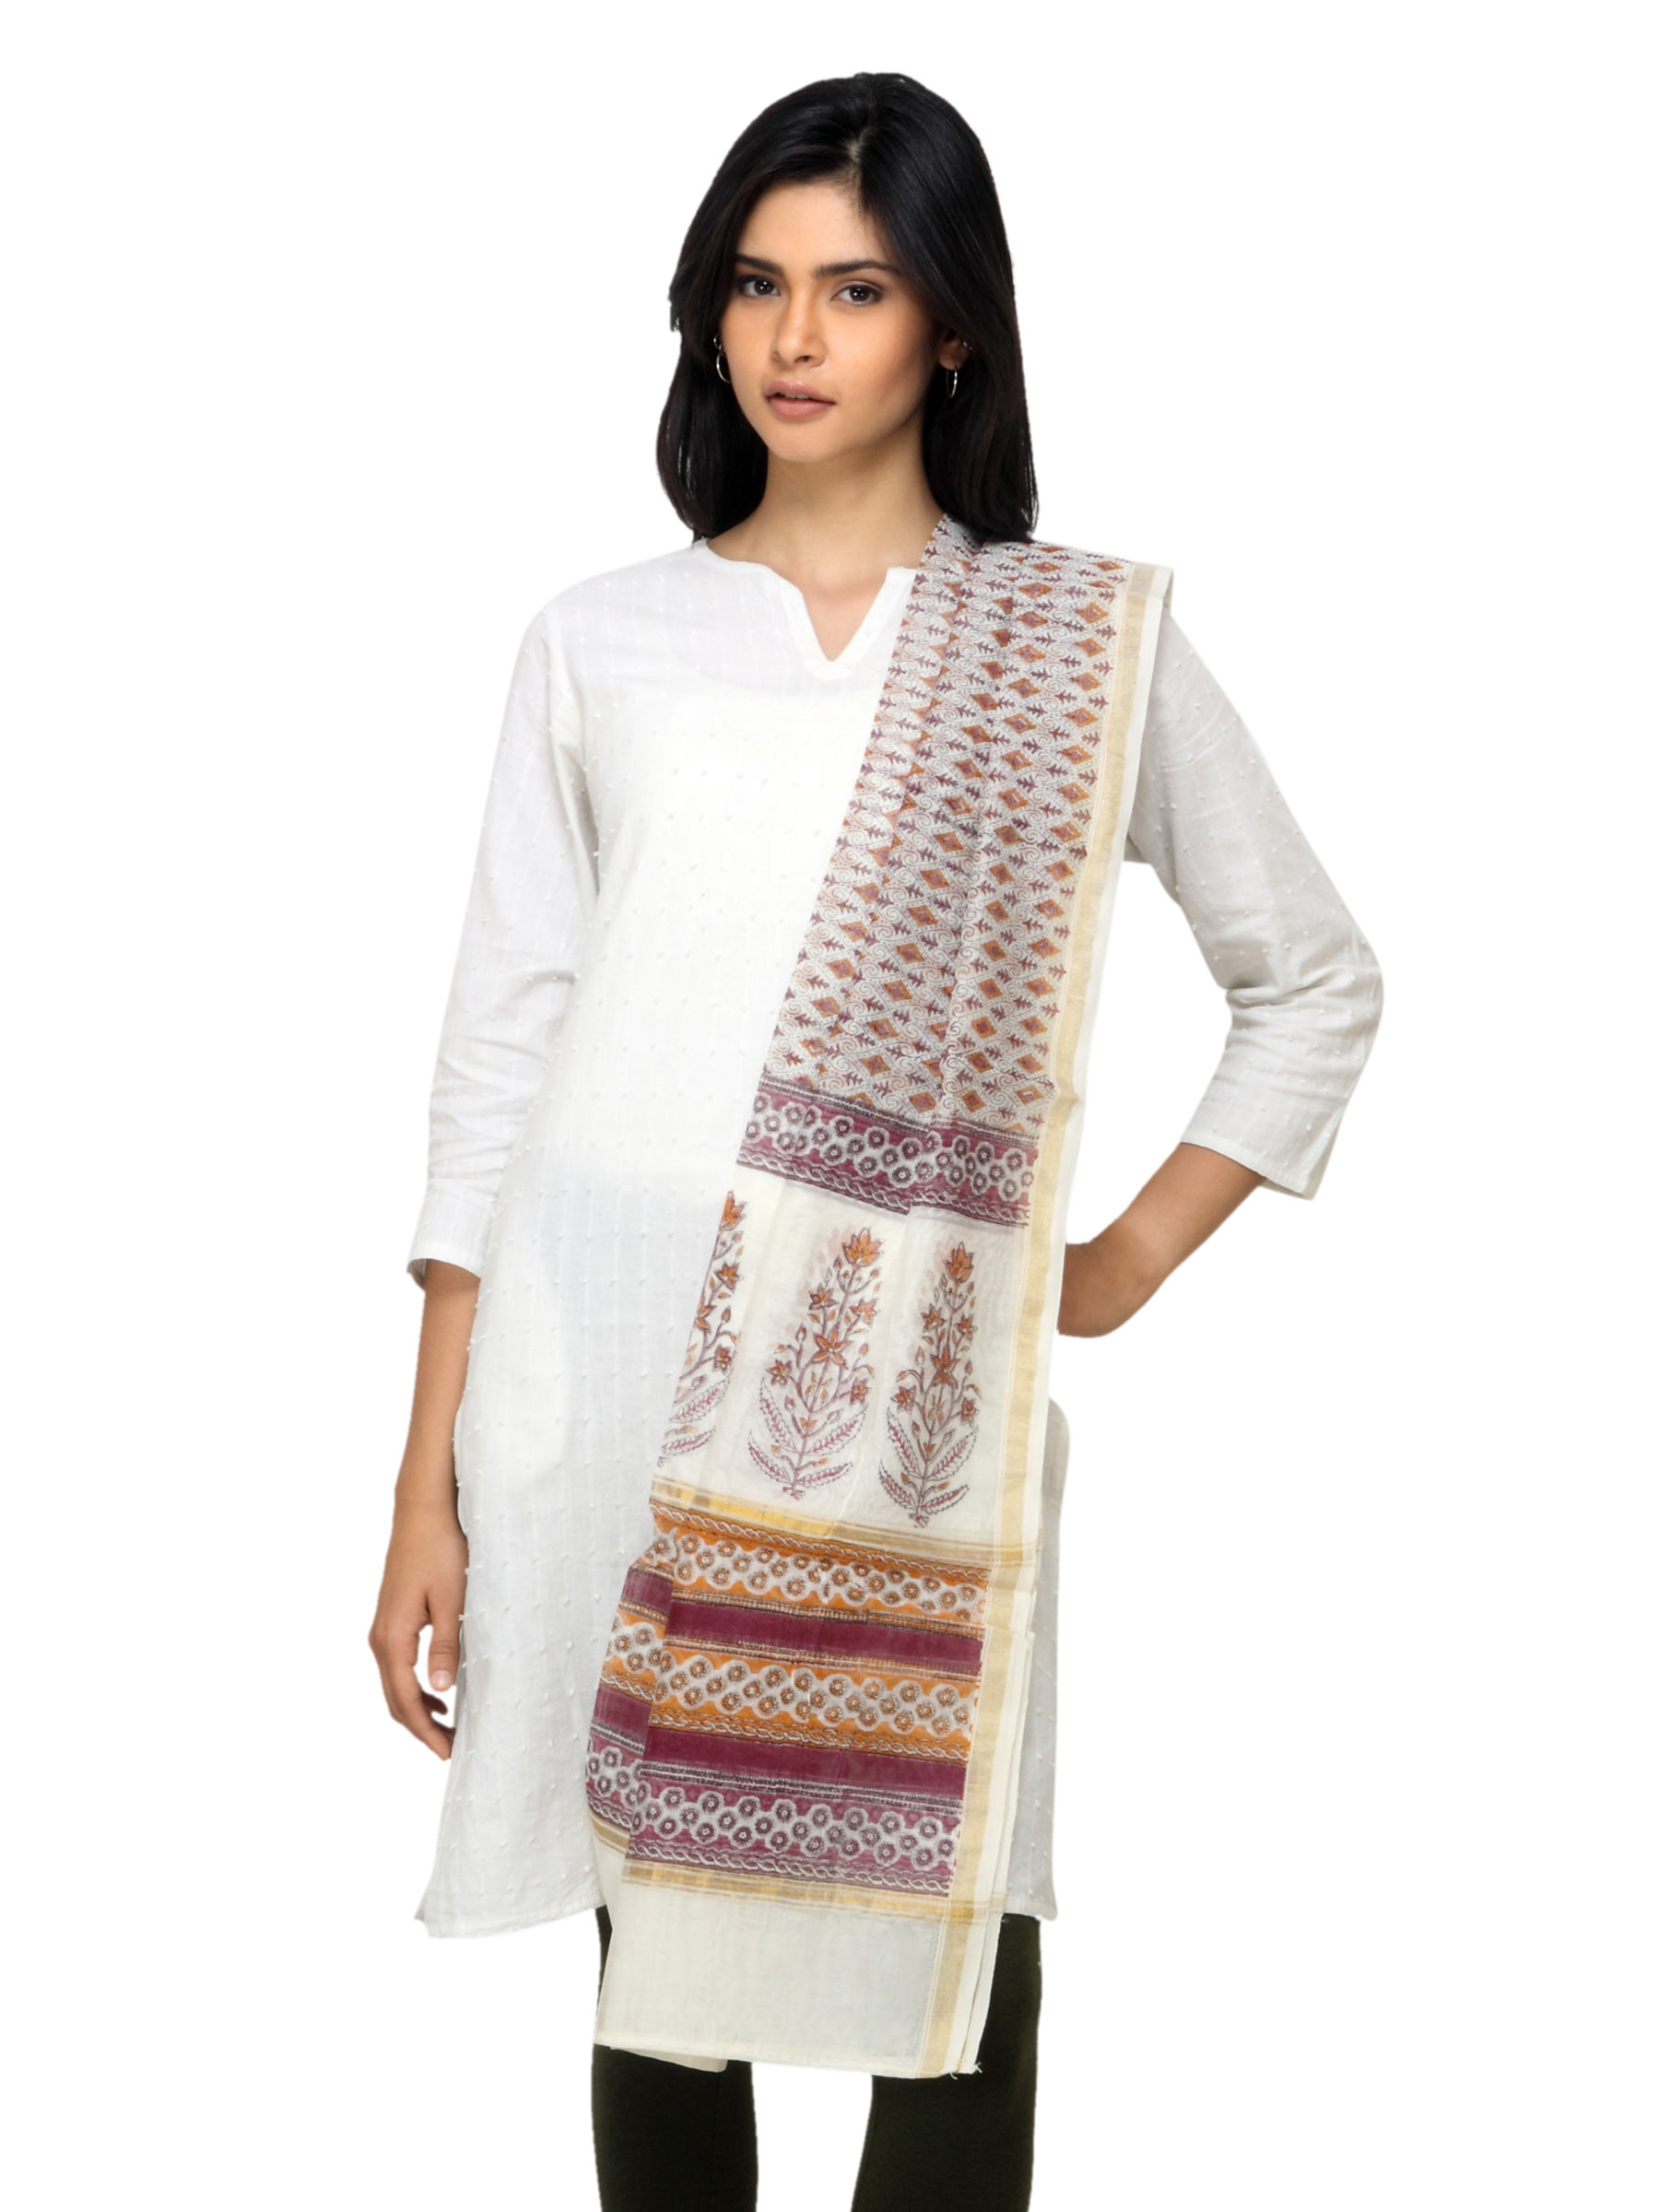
Fabindia Women Printed Off White Dupatta
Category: Apparel / Topwear / Dupatta
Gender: Women
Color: White
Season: Summer 2012
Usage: Ethnic